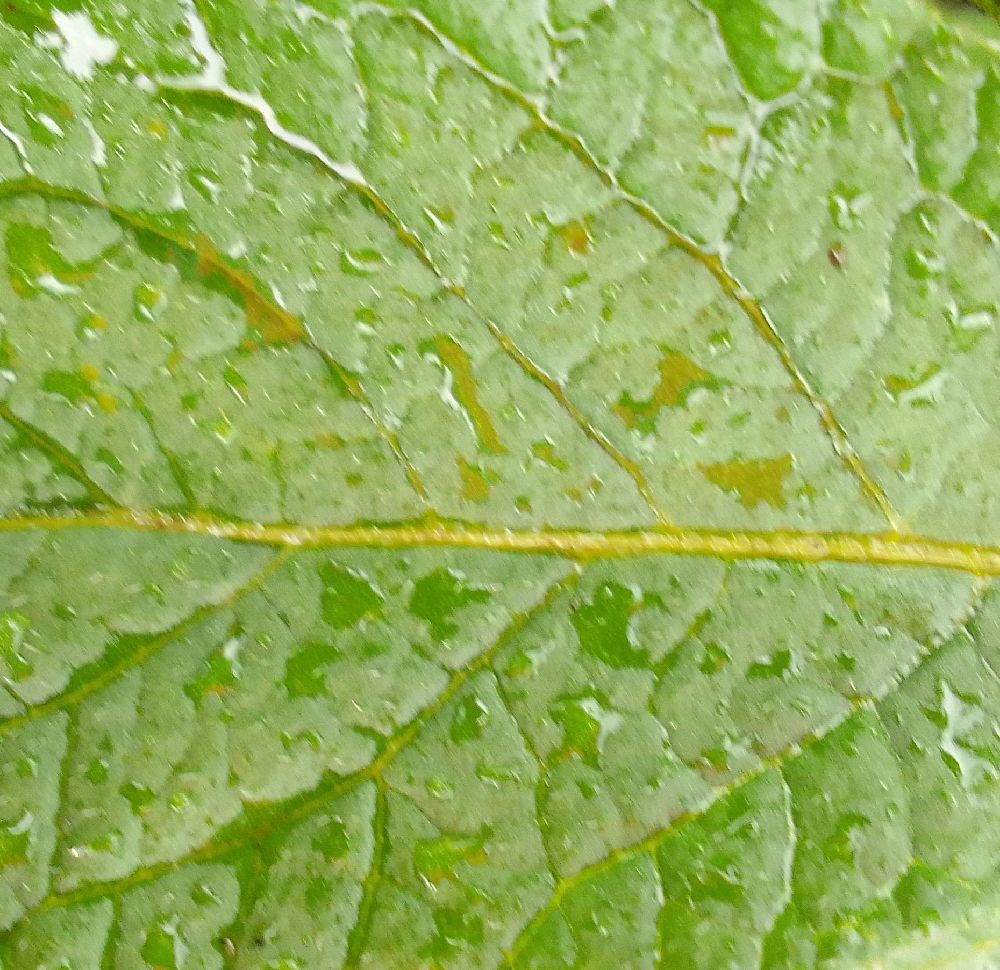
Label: Healthy